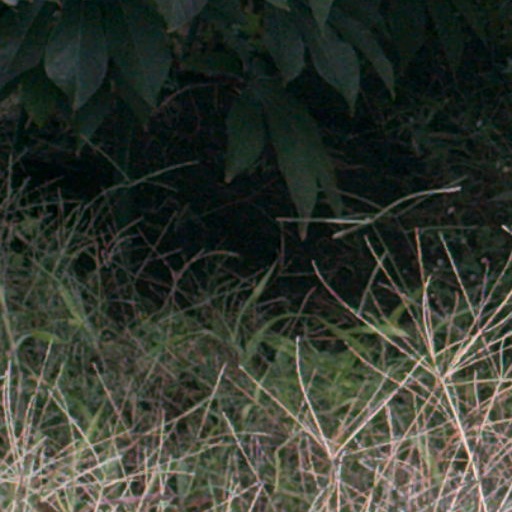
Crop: cassava